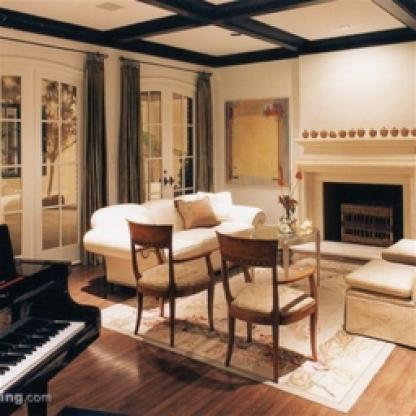
Scene: Indoor